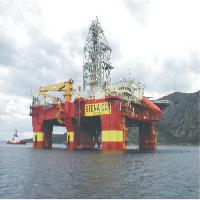
Weather: cloudy or overcast